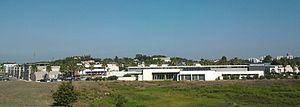
Le parc Tecnosud à Perpignan
Perpignan, en catalan : Perpinyà, est une commune du sud de la France, préfecture du département des Pyrénées-Orientales et quatrième ville la plus peuplée de la région Occitanie.